Giorgi Kvirikashvili

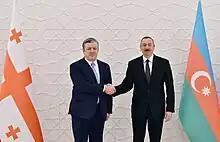
Kvirikashvili meeting with Azerbaijan's President Ilham Aliyev

Kvirikashvili was born in Tbilisi. From 1986 to 1988, he completed the compulsory military service in the Soviet army. He studied at the Tbilisi State Medical University and graduated with a degree in Internal Medicine in 1991. Then he completed an economics degree at the Tbilisi State University and graduated in 1995. In 1998, he matriculated to the University of Illinois where he obtained a master's degree in finances.